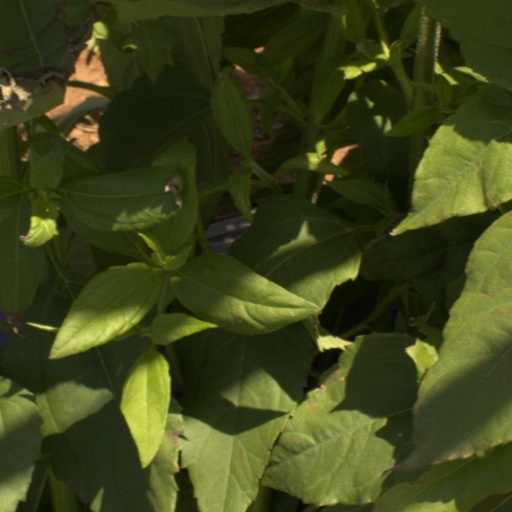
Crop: Jerusalem artichoke